Delta Chi

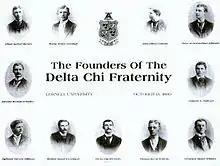
The founders of the Delta Chi Fraternity

Over the summer of 1890, many of the details of the organization were worked out by Myron Mckee Crandall, who had stayed in Ithaca until after school opened. Regarding the adoption of the constitution, Albert Sullard Barnes wrote the following in an 1907 "Quarterly" article:As I recall it, after refreshing my recollection from the original minutes now in my possession, on the evening of October 13, 1890, six students in the Law School, Brothers John M. Gorham, Thomas J. Sullivan, F.K. Stephens, A.D. Stillman and the writer, together with Myron Crandall and O.L. Potter, graduate students, and Monroe Sweetland, a former Student in the Law School, met in a brother's room and adopted the constitution and by-laws, and organized the Delta Chi Fraternity.Its founding fathers were Albert Sullard Barnes, Myron McKee Crandall, John Milton Gorham, Peter Schermerhorn Johnson, Edward Richard O'Malley, Owen Lincoln Potter, Alphonse Derwin Stillman, Thomas Allen Joseph Sullivan, Monroe Marsh Sweetland, Thomas David Watkins, and Frederick Moore Whitney. Potter was the first president.